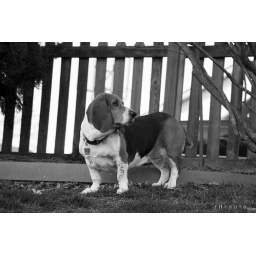
Maggie in black and white